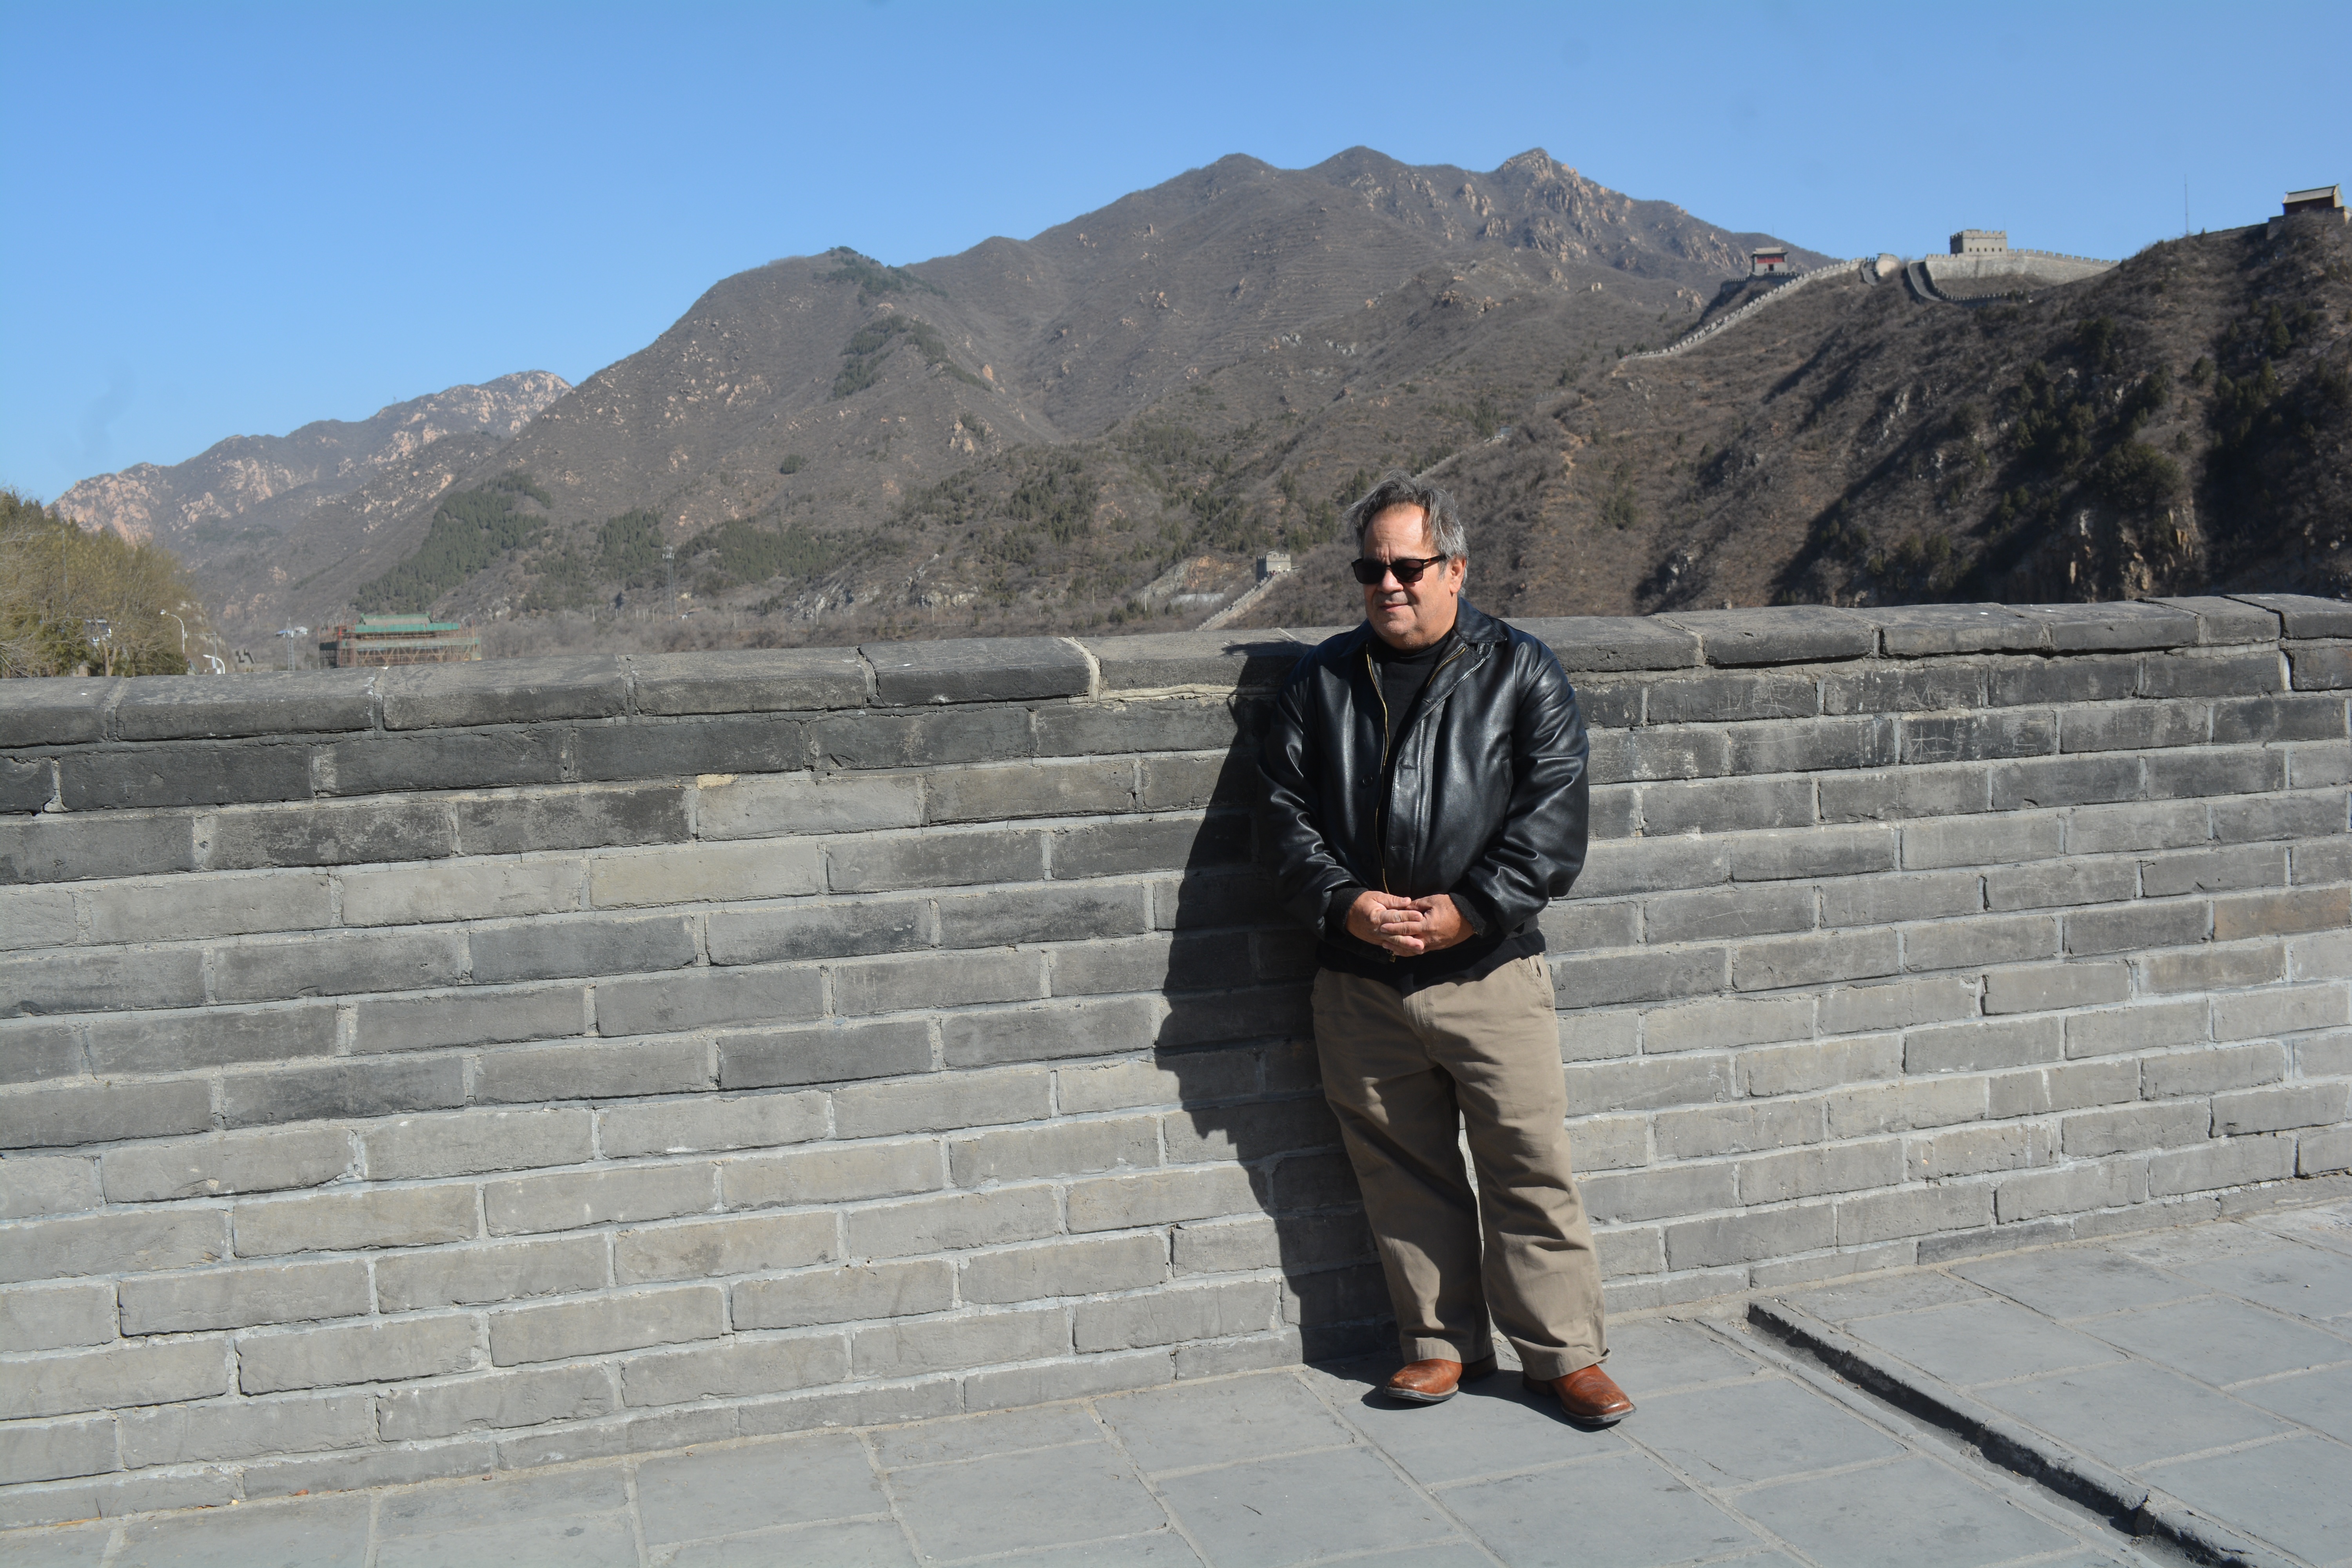
mountain, sky, road, roof, wall, mountain range, vacation, travel, recreation, tourism, infrastructure